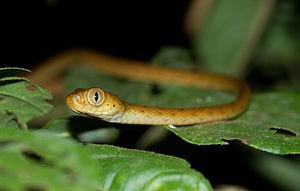
Leptodeira annulata est une espèce de serpents de la famille des Dipsadidae.